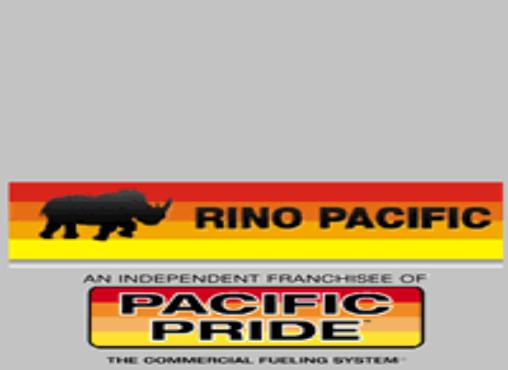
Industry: Transportation